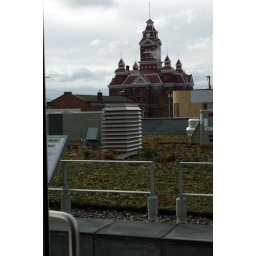
Looking over the green roof at the old museum